Marcos Álvarez

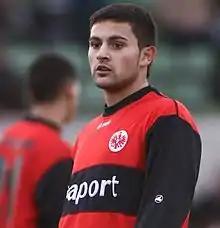
Álvarez playing for Eintracht Frankfurt

Marcos Alvarez (born 30 September 1991) is a German professional footballer who plays as a striker for TuS Bersenbrück.